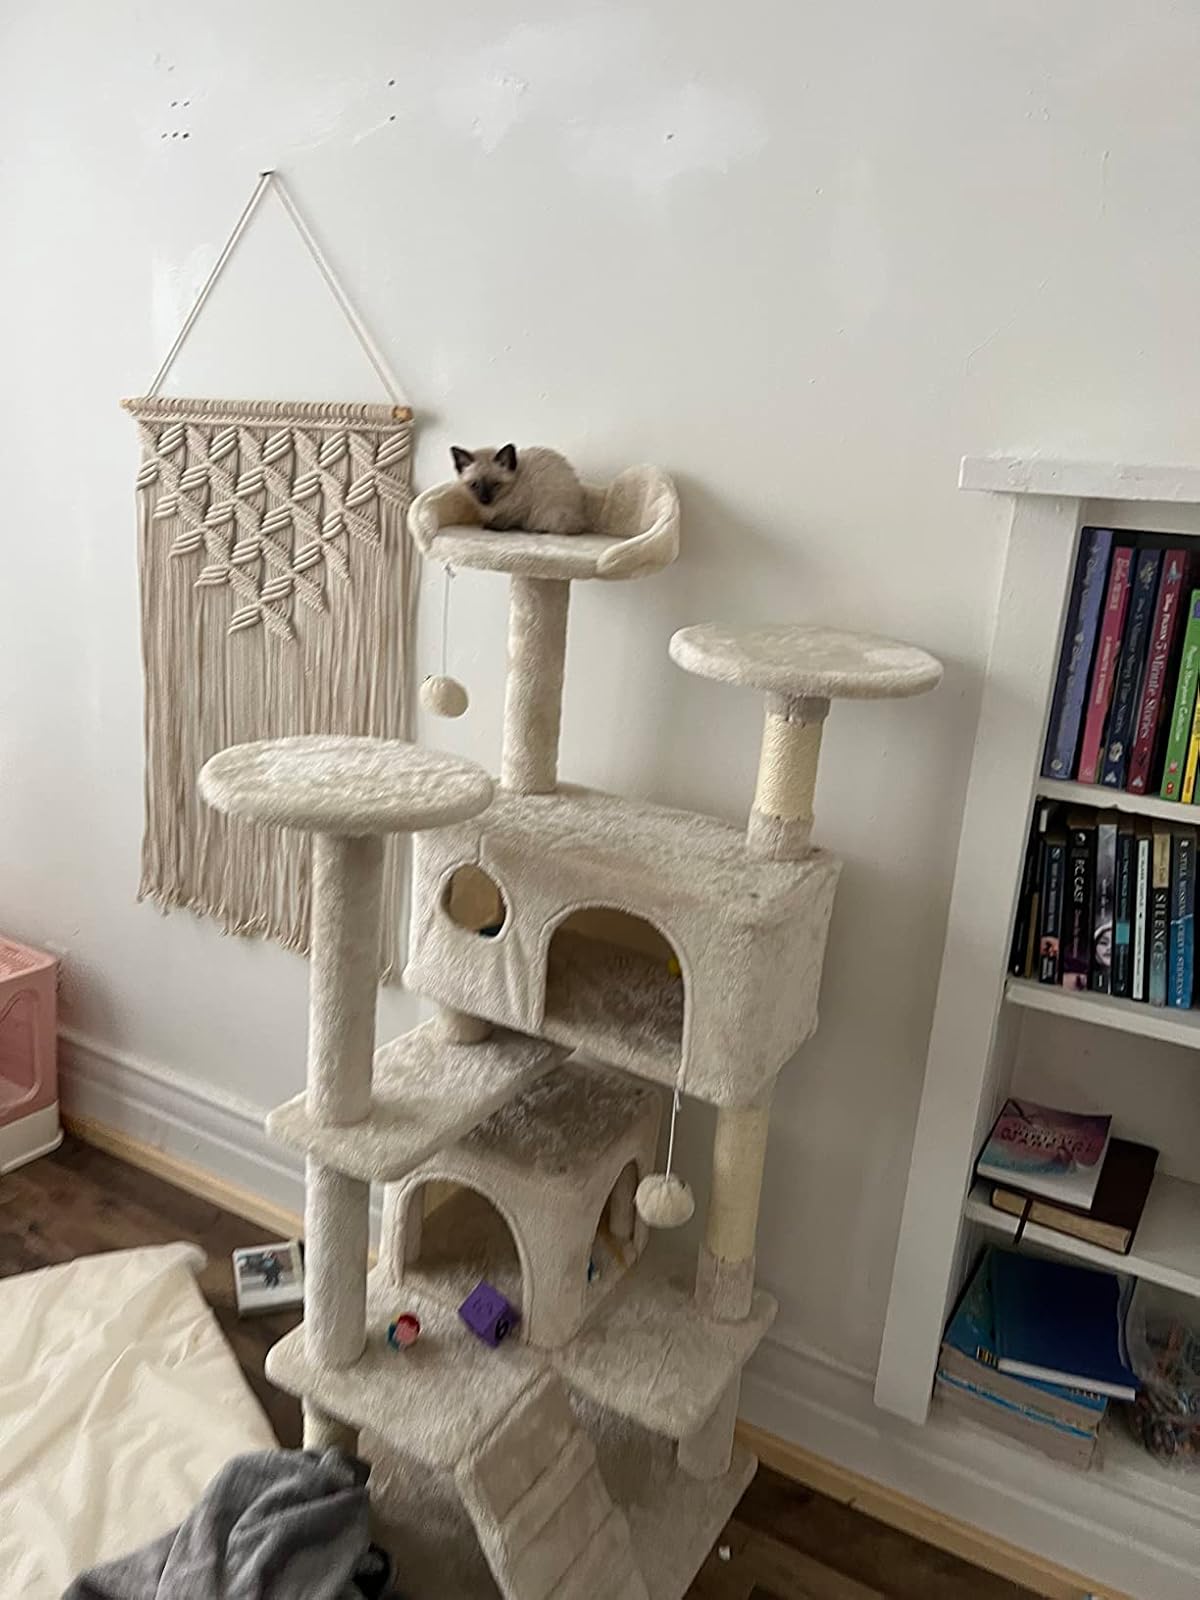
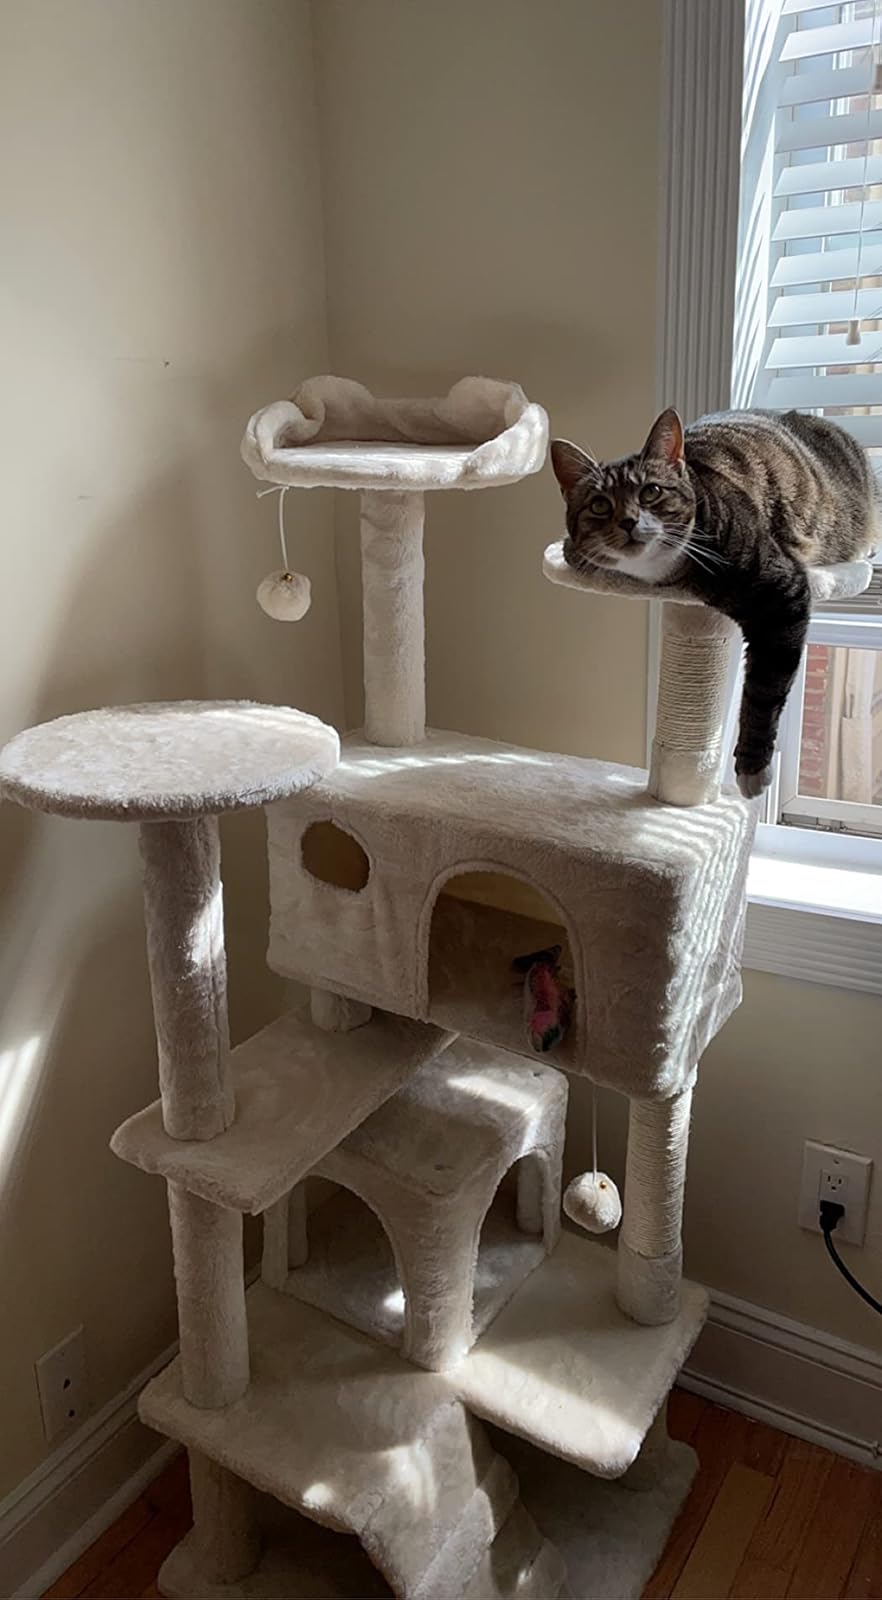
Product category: items_cat tree
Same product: yes